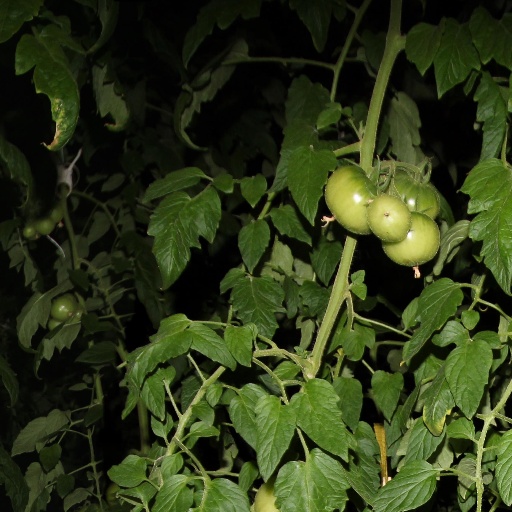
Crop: tomato